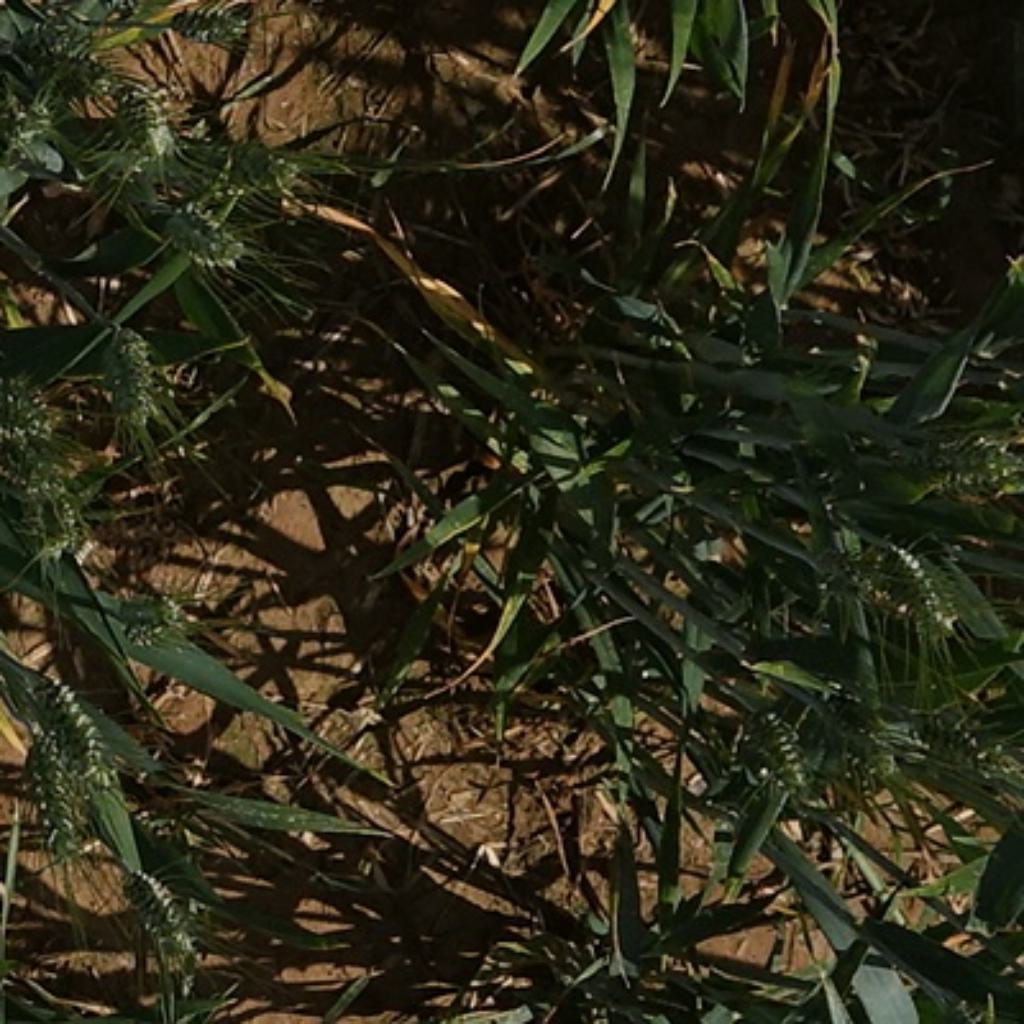
Country: France
Location: VLB
Wheat development stage: Filling